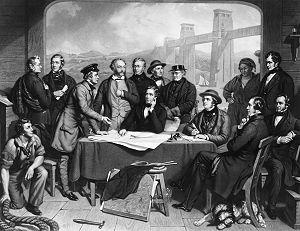
Le pont Britannia est l'un des deux ponts qui relient l'île d'Ynys Môn ou Anglesey, à la terre ferme du Pays de Galles, face à Bangor, au-dessus du Menai, ou détroit de Menai.